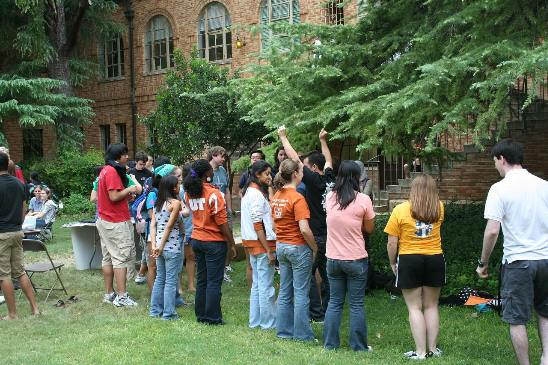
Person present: Yes